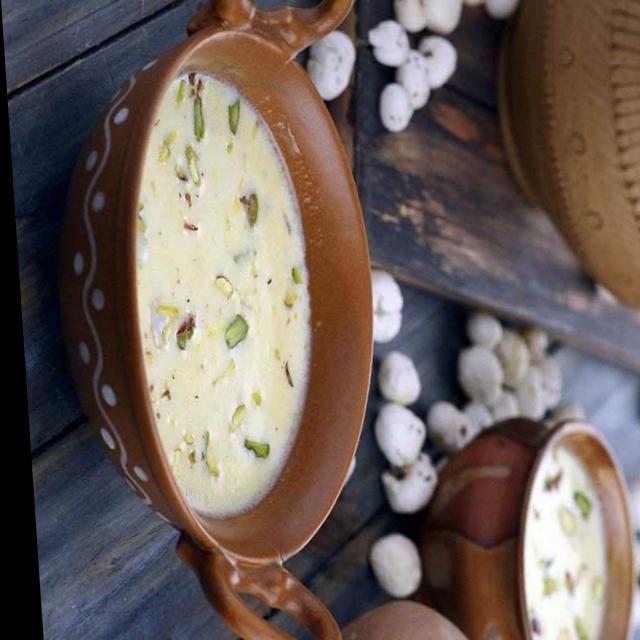
Dish: kheer